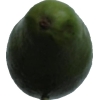
Label: green_avocado